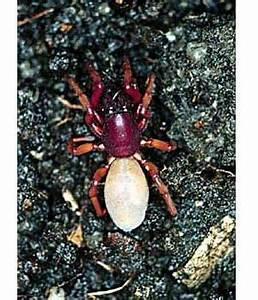
spider